Energy in Italy

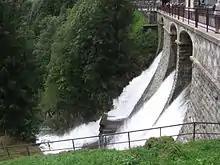
Hydroelectric power plant in Carona, Lombardy

Russian gas is transported to Italy via the Yamal–Europe pipeline, then the Trans Austria Gas Pipeline.